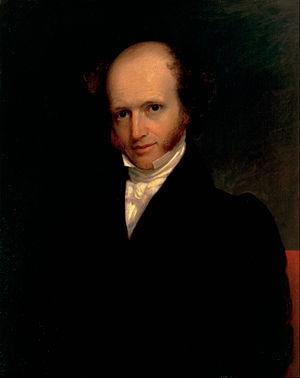
La présidence de John Quincy Adams débuta le 4 mars 1825, date de l'investiture de John Quincy Adams en tant que 6ᵉ président des États-Unis, et prit fin le 4 mars 1829. Adams entra en fonction après avoir remporté l'élection présidentielle de 1824 face à trois autres candidats du Parti républicain-démocrate — Henry Clay, William H. Crawford et Andrew Jackson. Aucun candidat n'avait initialement obtenu la majorité des voix au sein du collège électoral et ce fut la Chambre des représentants des États-Unis qui désigna le président. Adams fut élu grâce au soutien de Clay et ce dernier devint secrétaire d'État du nouveau gouvernement.